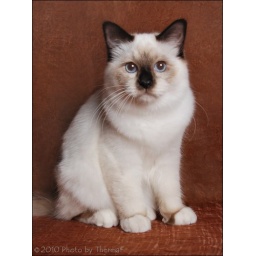
Best Medium Hair kitten - Karnaki Why don't we do it in the road